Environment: real
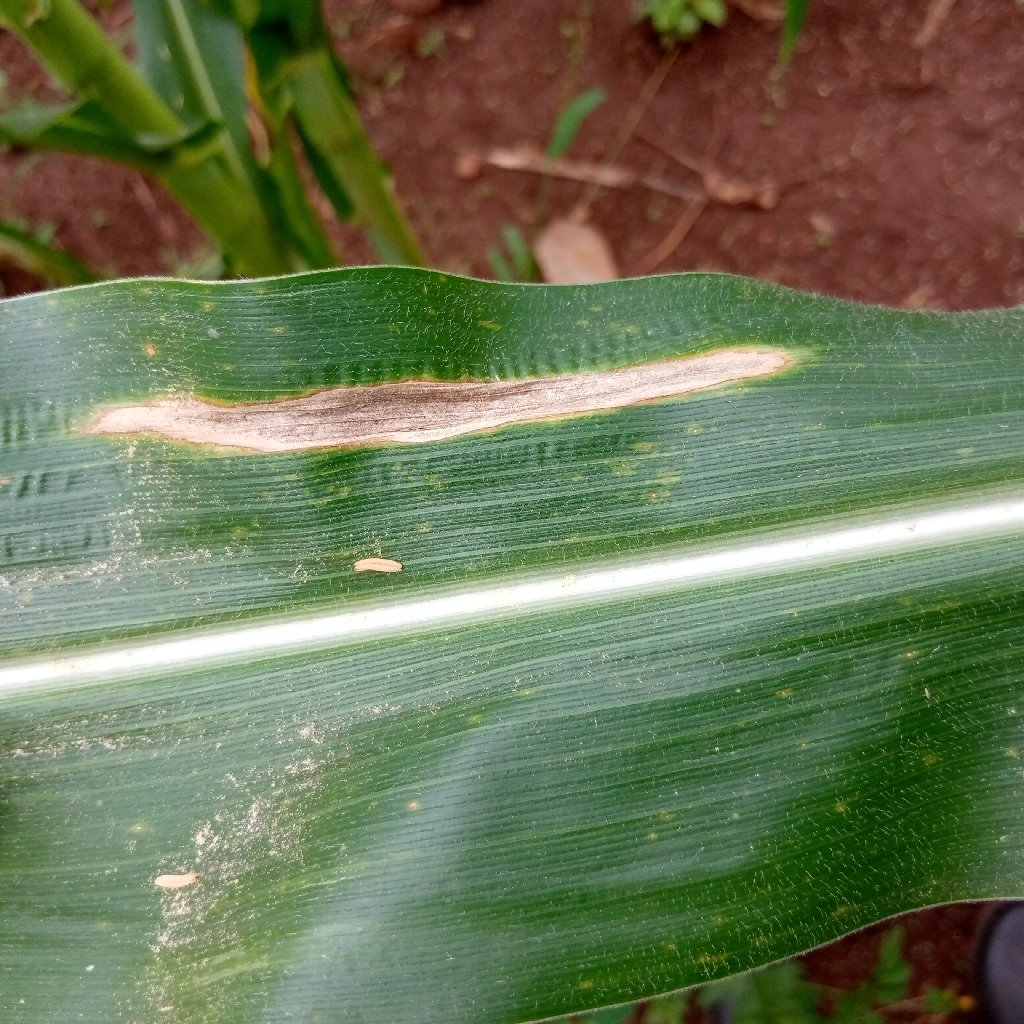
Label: northern_corn_leaf_blight